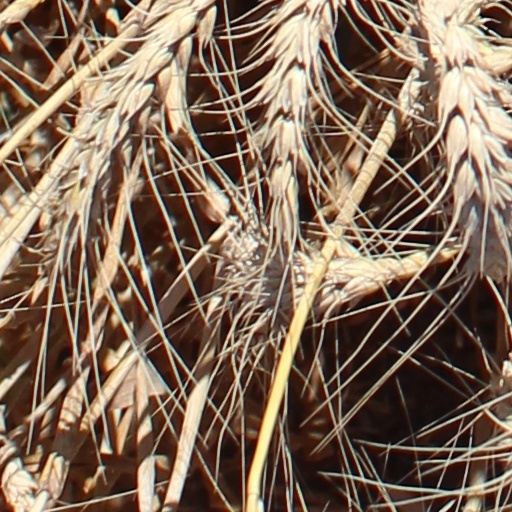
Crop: wheat